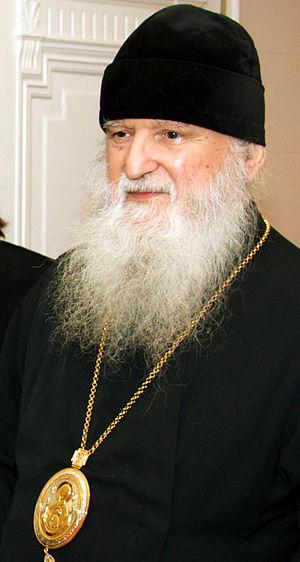
L'Église russe de Genève, officiellement appelée Cathédrale de l'Exaltation de la Sainte-Croix, est une église orthodoxe de style néo-russe située à Genève en Suisse.
L’évêque auxiliaire Michel, est un évêque de l’Église orthodoxe russe hors frontières, au titre purement honorifique d'"archevêque de Meudon".